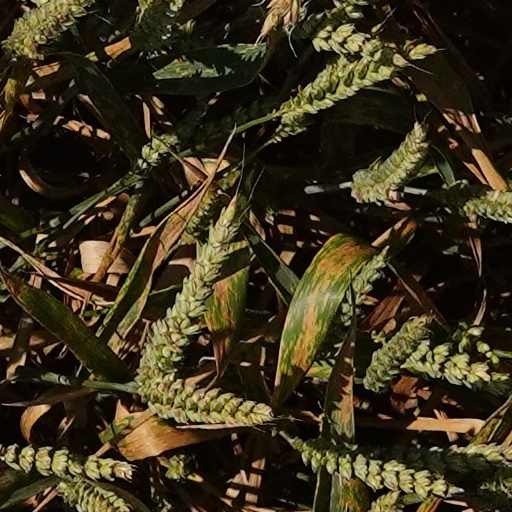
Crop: wheat